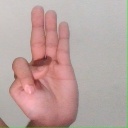
अक्षर: भ